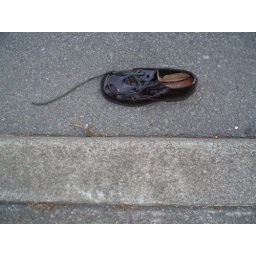
FOUND ITEM shoe in the street